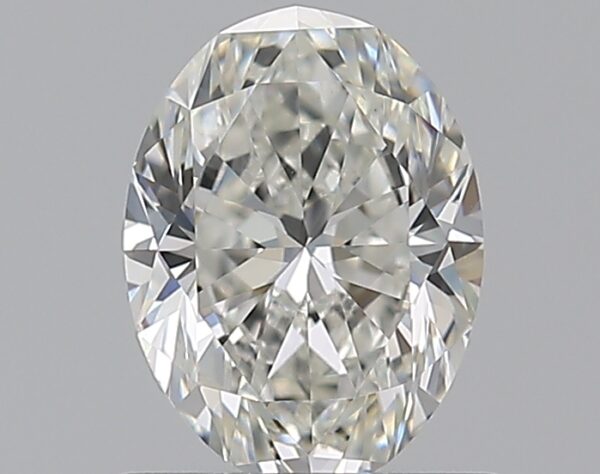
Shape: oval
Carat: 0.72
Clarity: VS1
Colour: H
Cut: EX
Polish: EX
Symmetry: VG
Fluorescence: F
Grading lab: GIA
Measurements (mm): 6.67 x 4.97 x 3.19